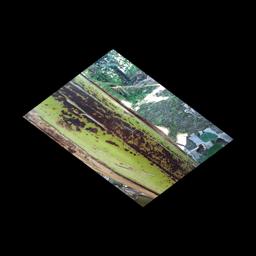
Label: PSEUDOSTEM WEEVIL